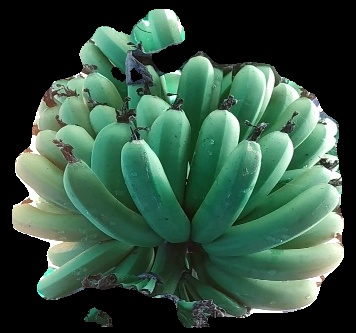
Variety: pachbale
Grade: grade1